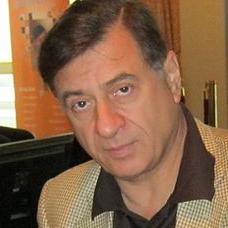
Age: 59